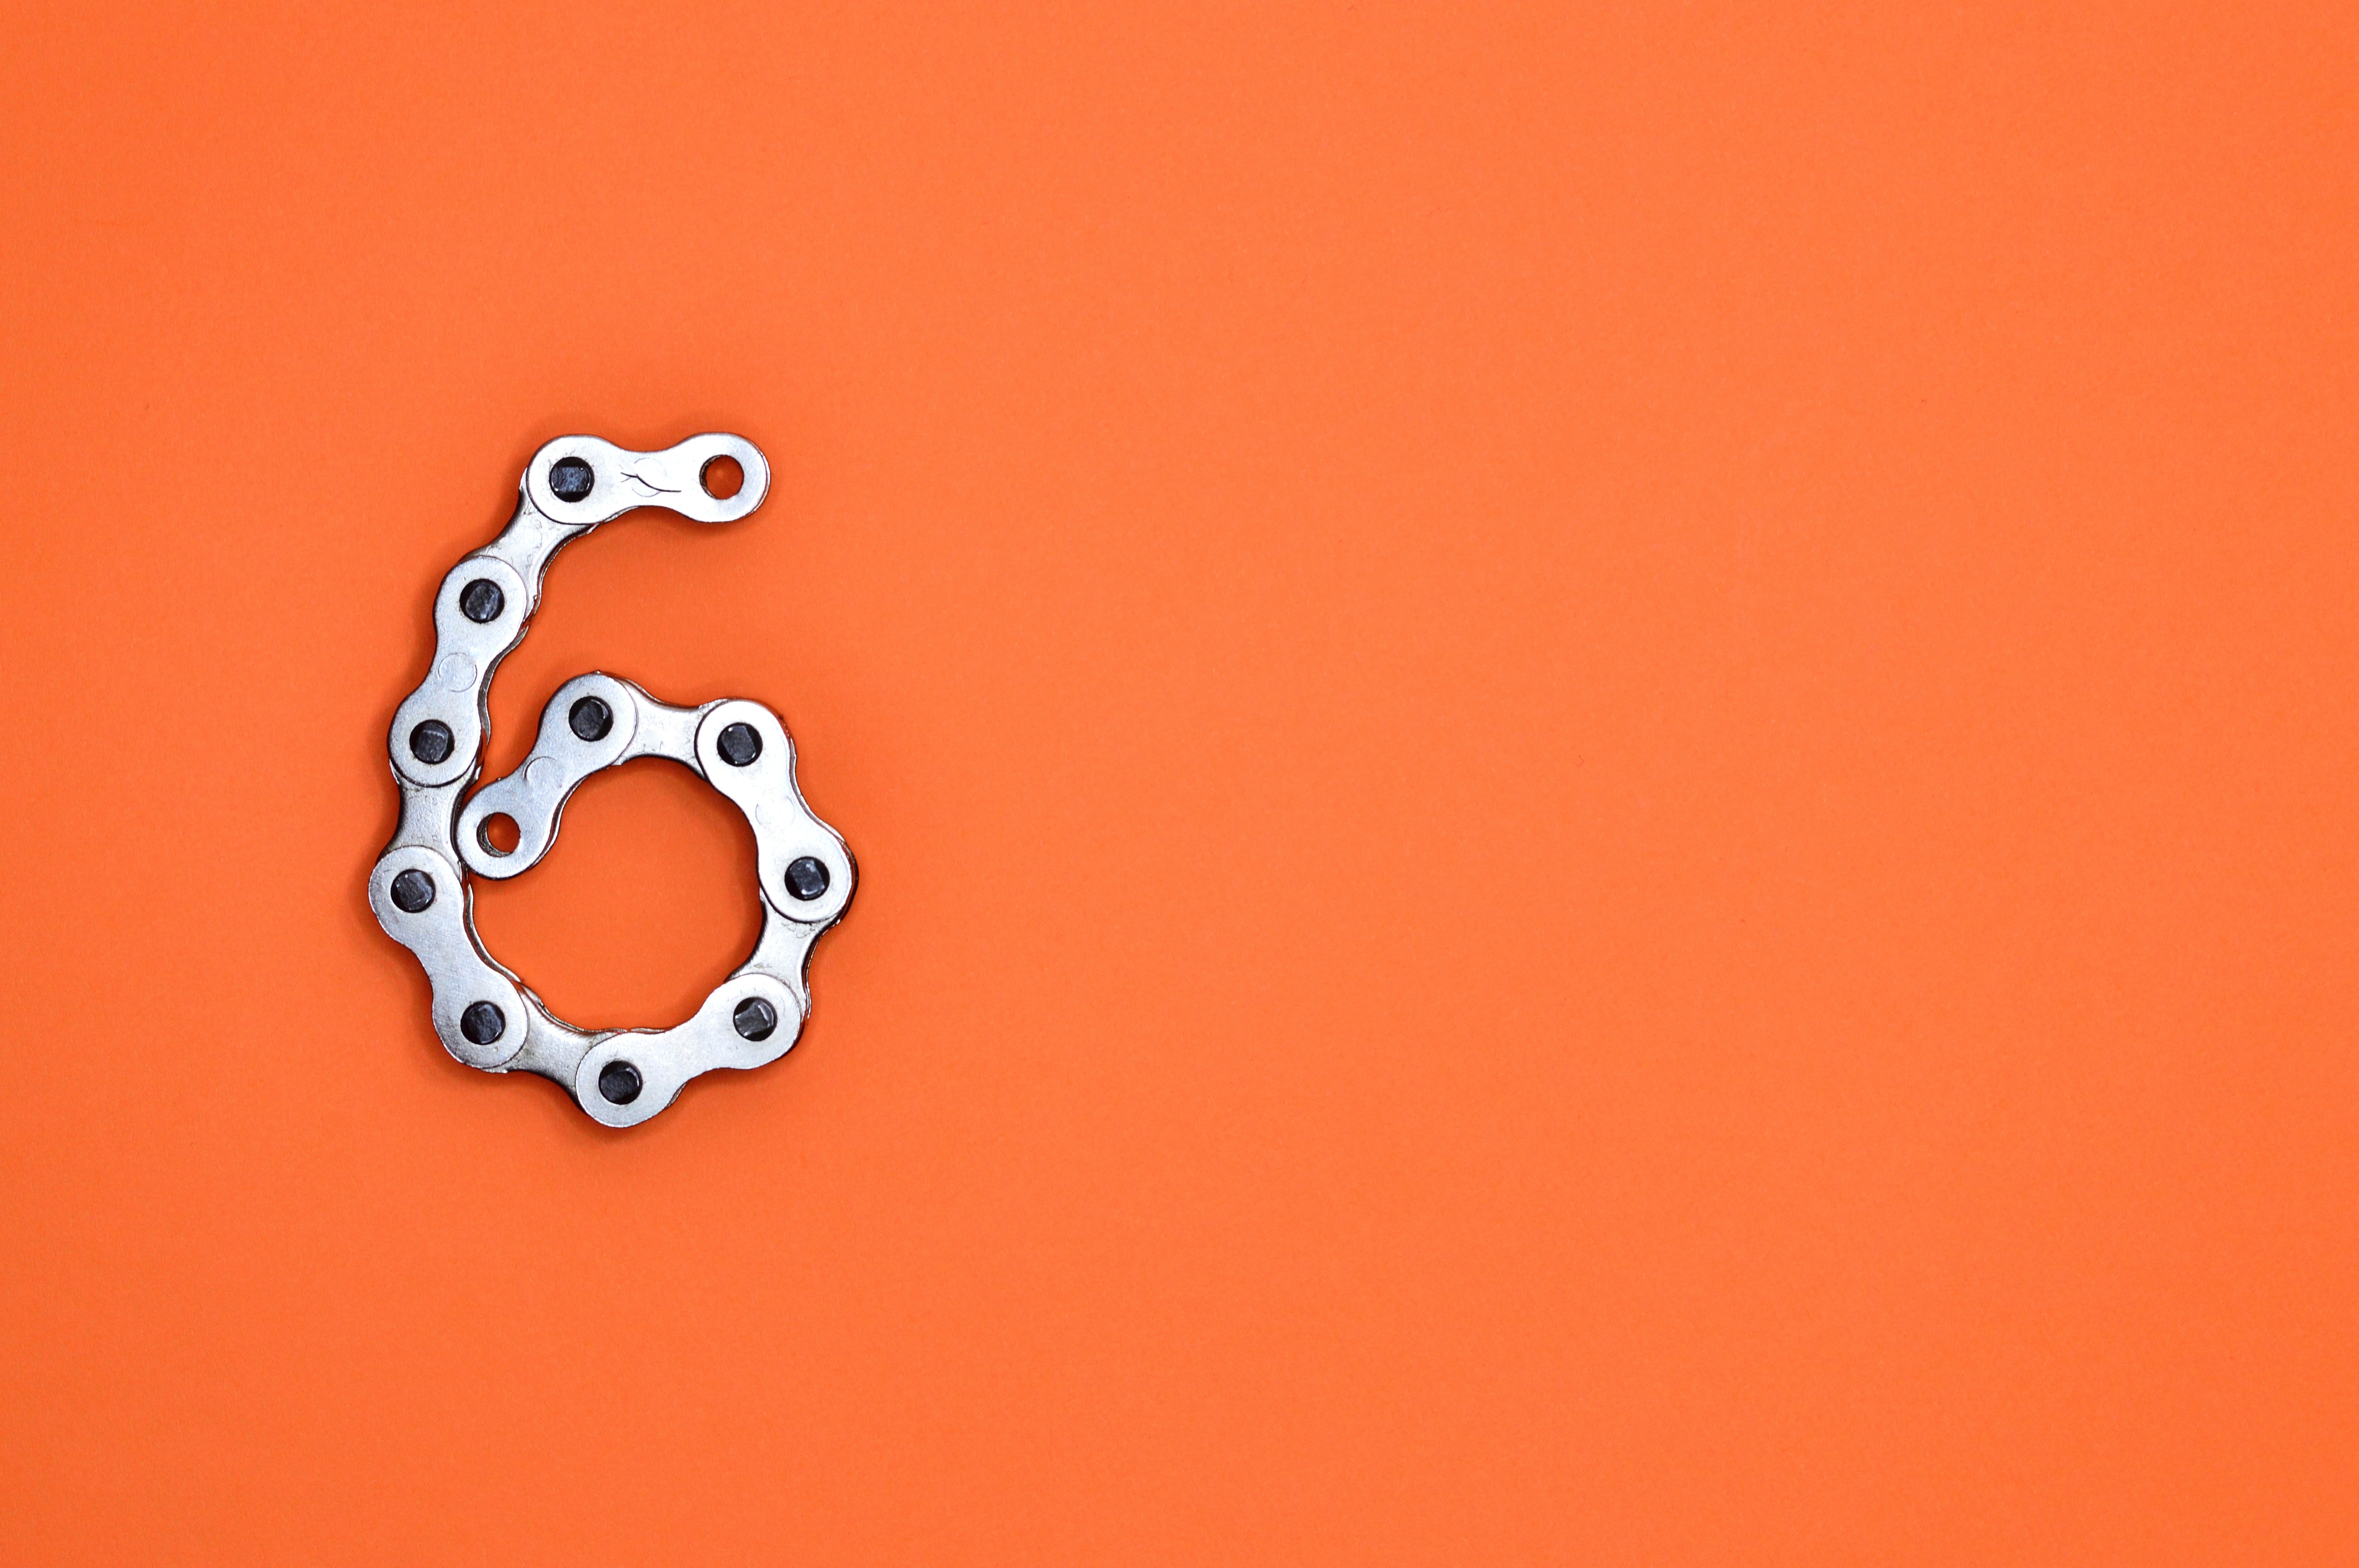
orange, fashion accessory, chain, font, metal, jewellery